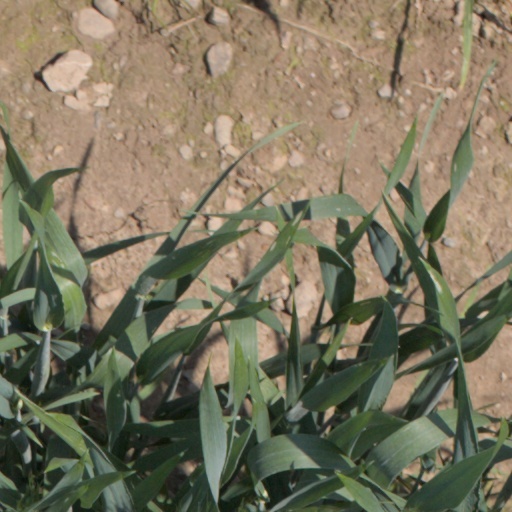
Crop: wheat